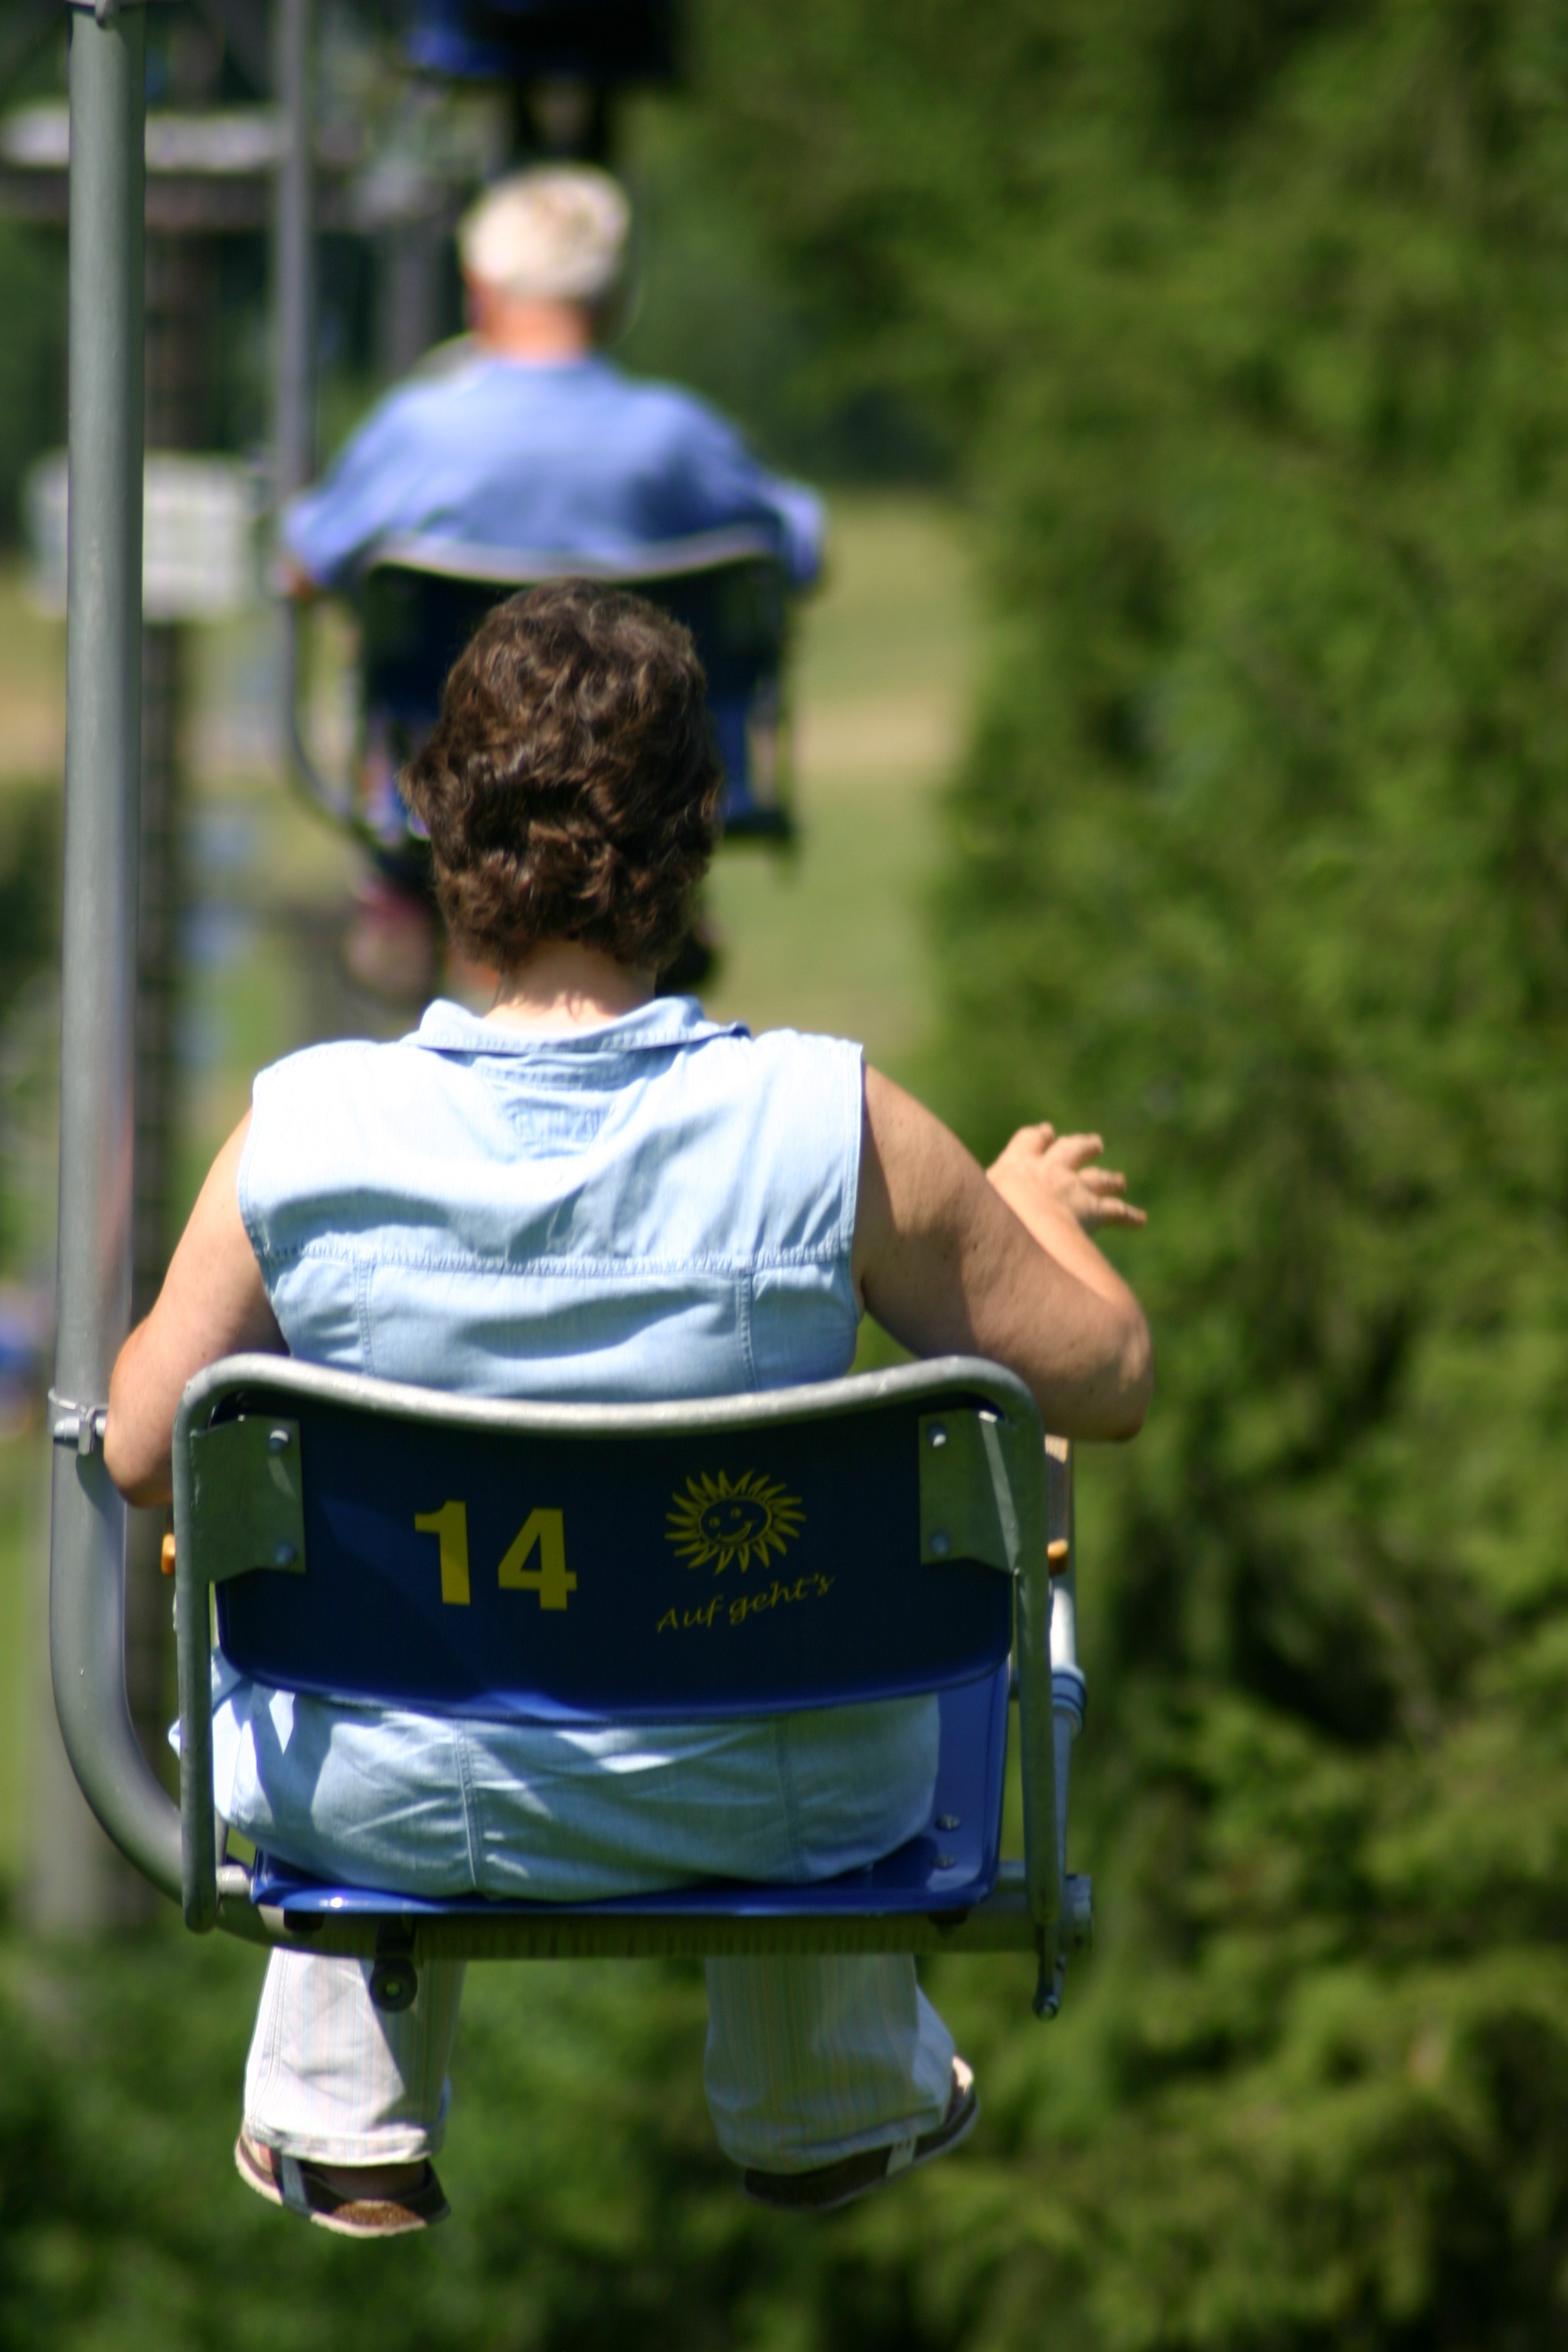
landscape, tree, nature, rock, person, mountain, mountain range, spring, green, chairlift, child, alpine, blue, cable car, austria, trees, race, mountains, switzerland, bavaria, high mountains, endurance sports